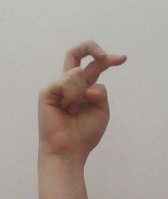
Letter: zay